Daddy Cool Munde Fool

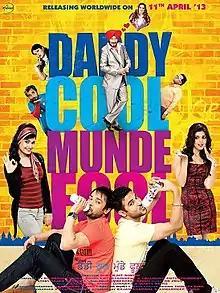

Daddy Cool Munde Fool (English: "Daddy Cool Boys Fool") is a 2013 Punjabi-language Indian film starring Amrinder Gill, Harish Verma, Ihana Dhillon, Yuvika Chaudhary, Jaswinder Bhalla, Amar Noorie and Karamjeet Anmol.